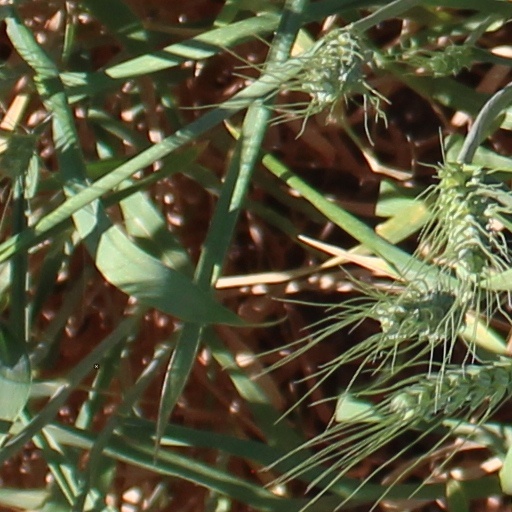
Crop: wheat